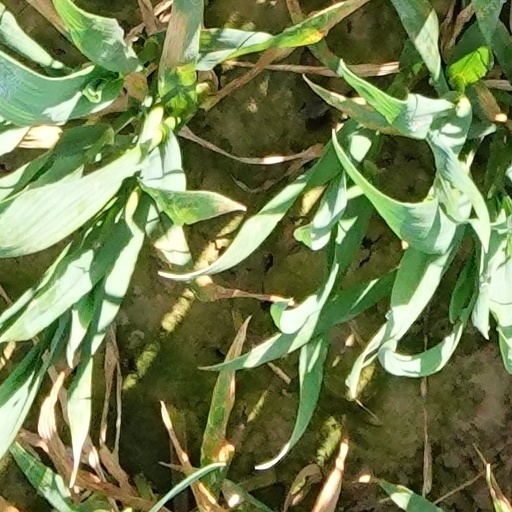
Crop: wheat